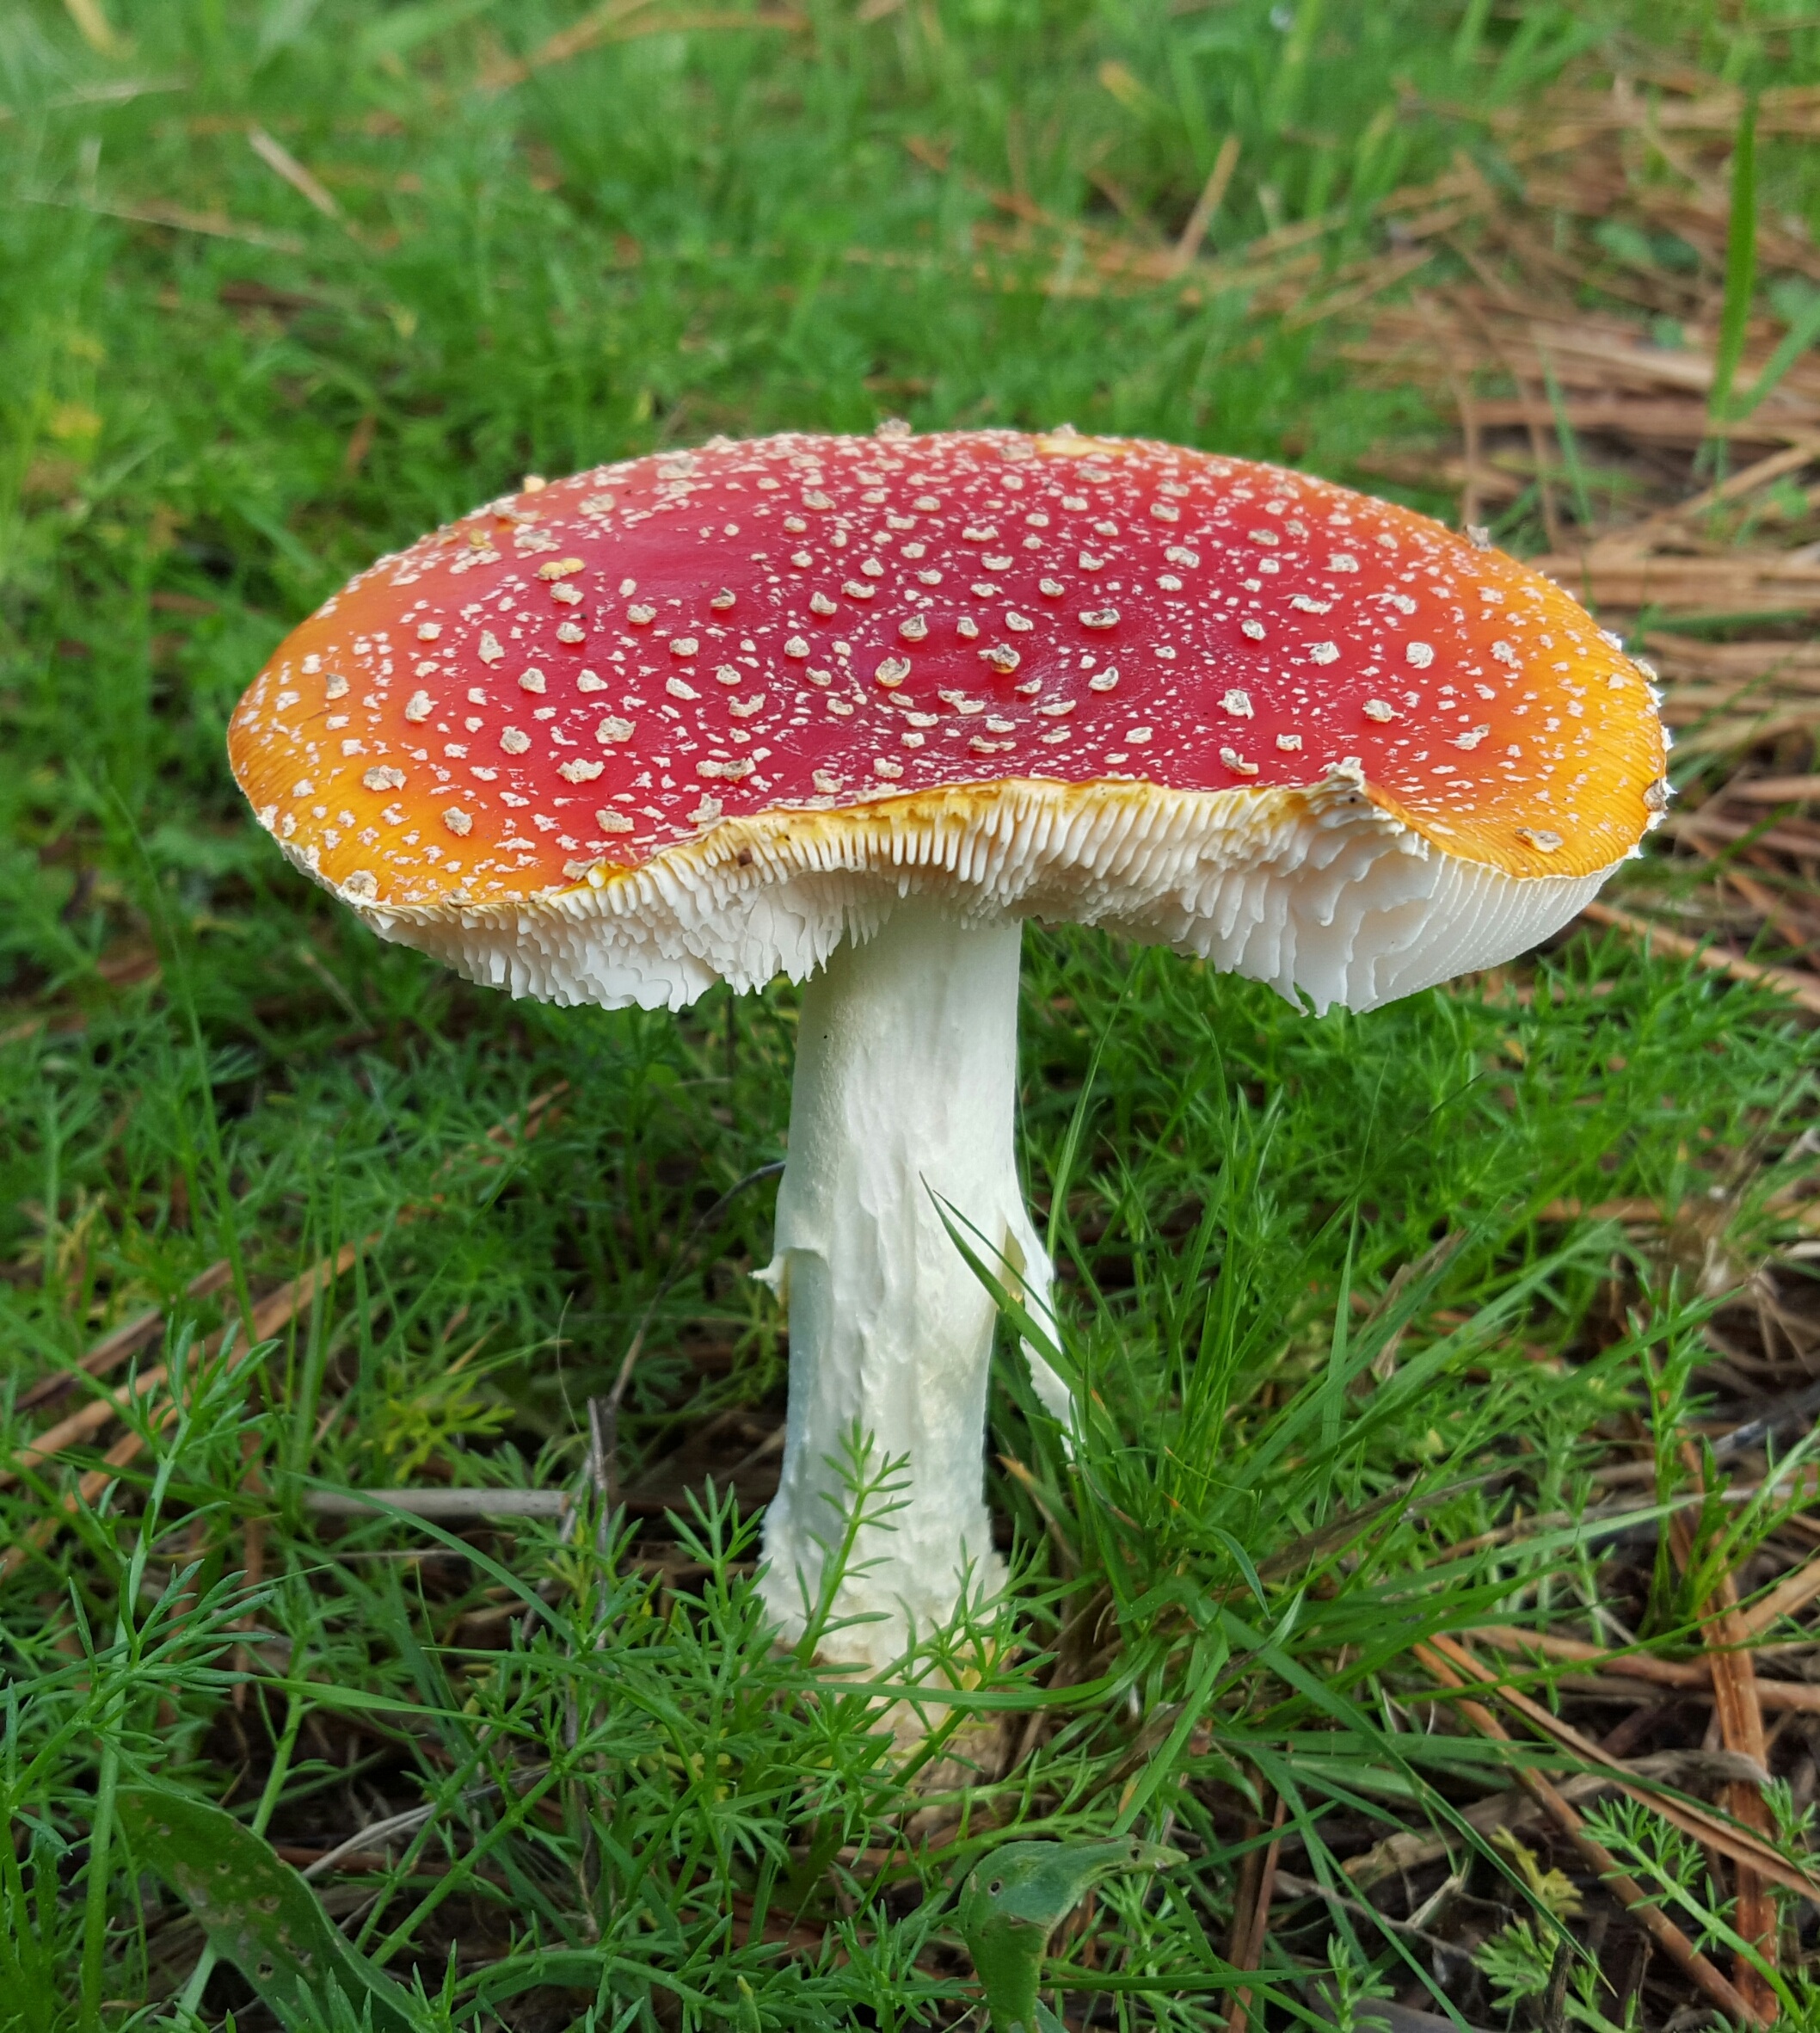
nature, grass, wild, autumn, mushroom, fungus, agaric, bolete, amanita muscaria, venom, edible mushroom, medicinal mushroom, agaricaceae, penny bun